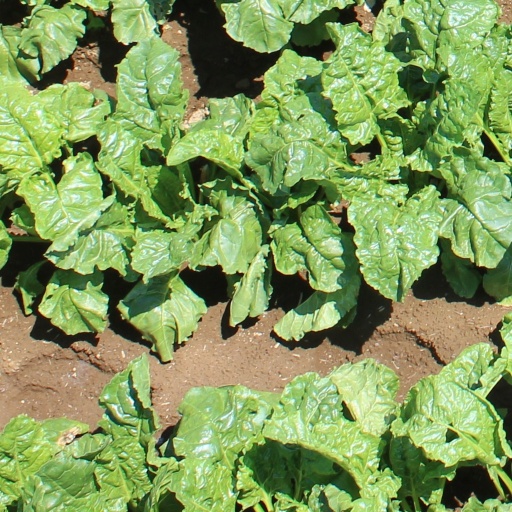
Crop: sugar beet